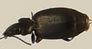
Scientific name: Syntomus americanus
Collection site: Chase Lake National Wildlife Refuge NEON (WOOD), plot WOOD_008